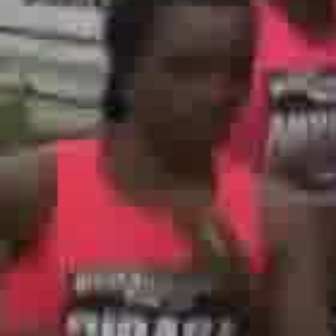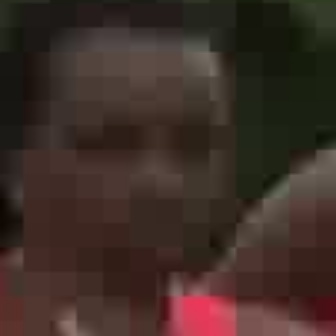
  Please identify the target specified by the bounding box [132,30,245,143] in the first image and locate it in the second image. Return the coordinates in [x_min,y_min,x_max,y_max] format.
Answer: [33,82,219,268]